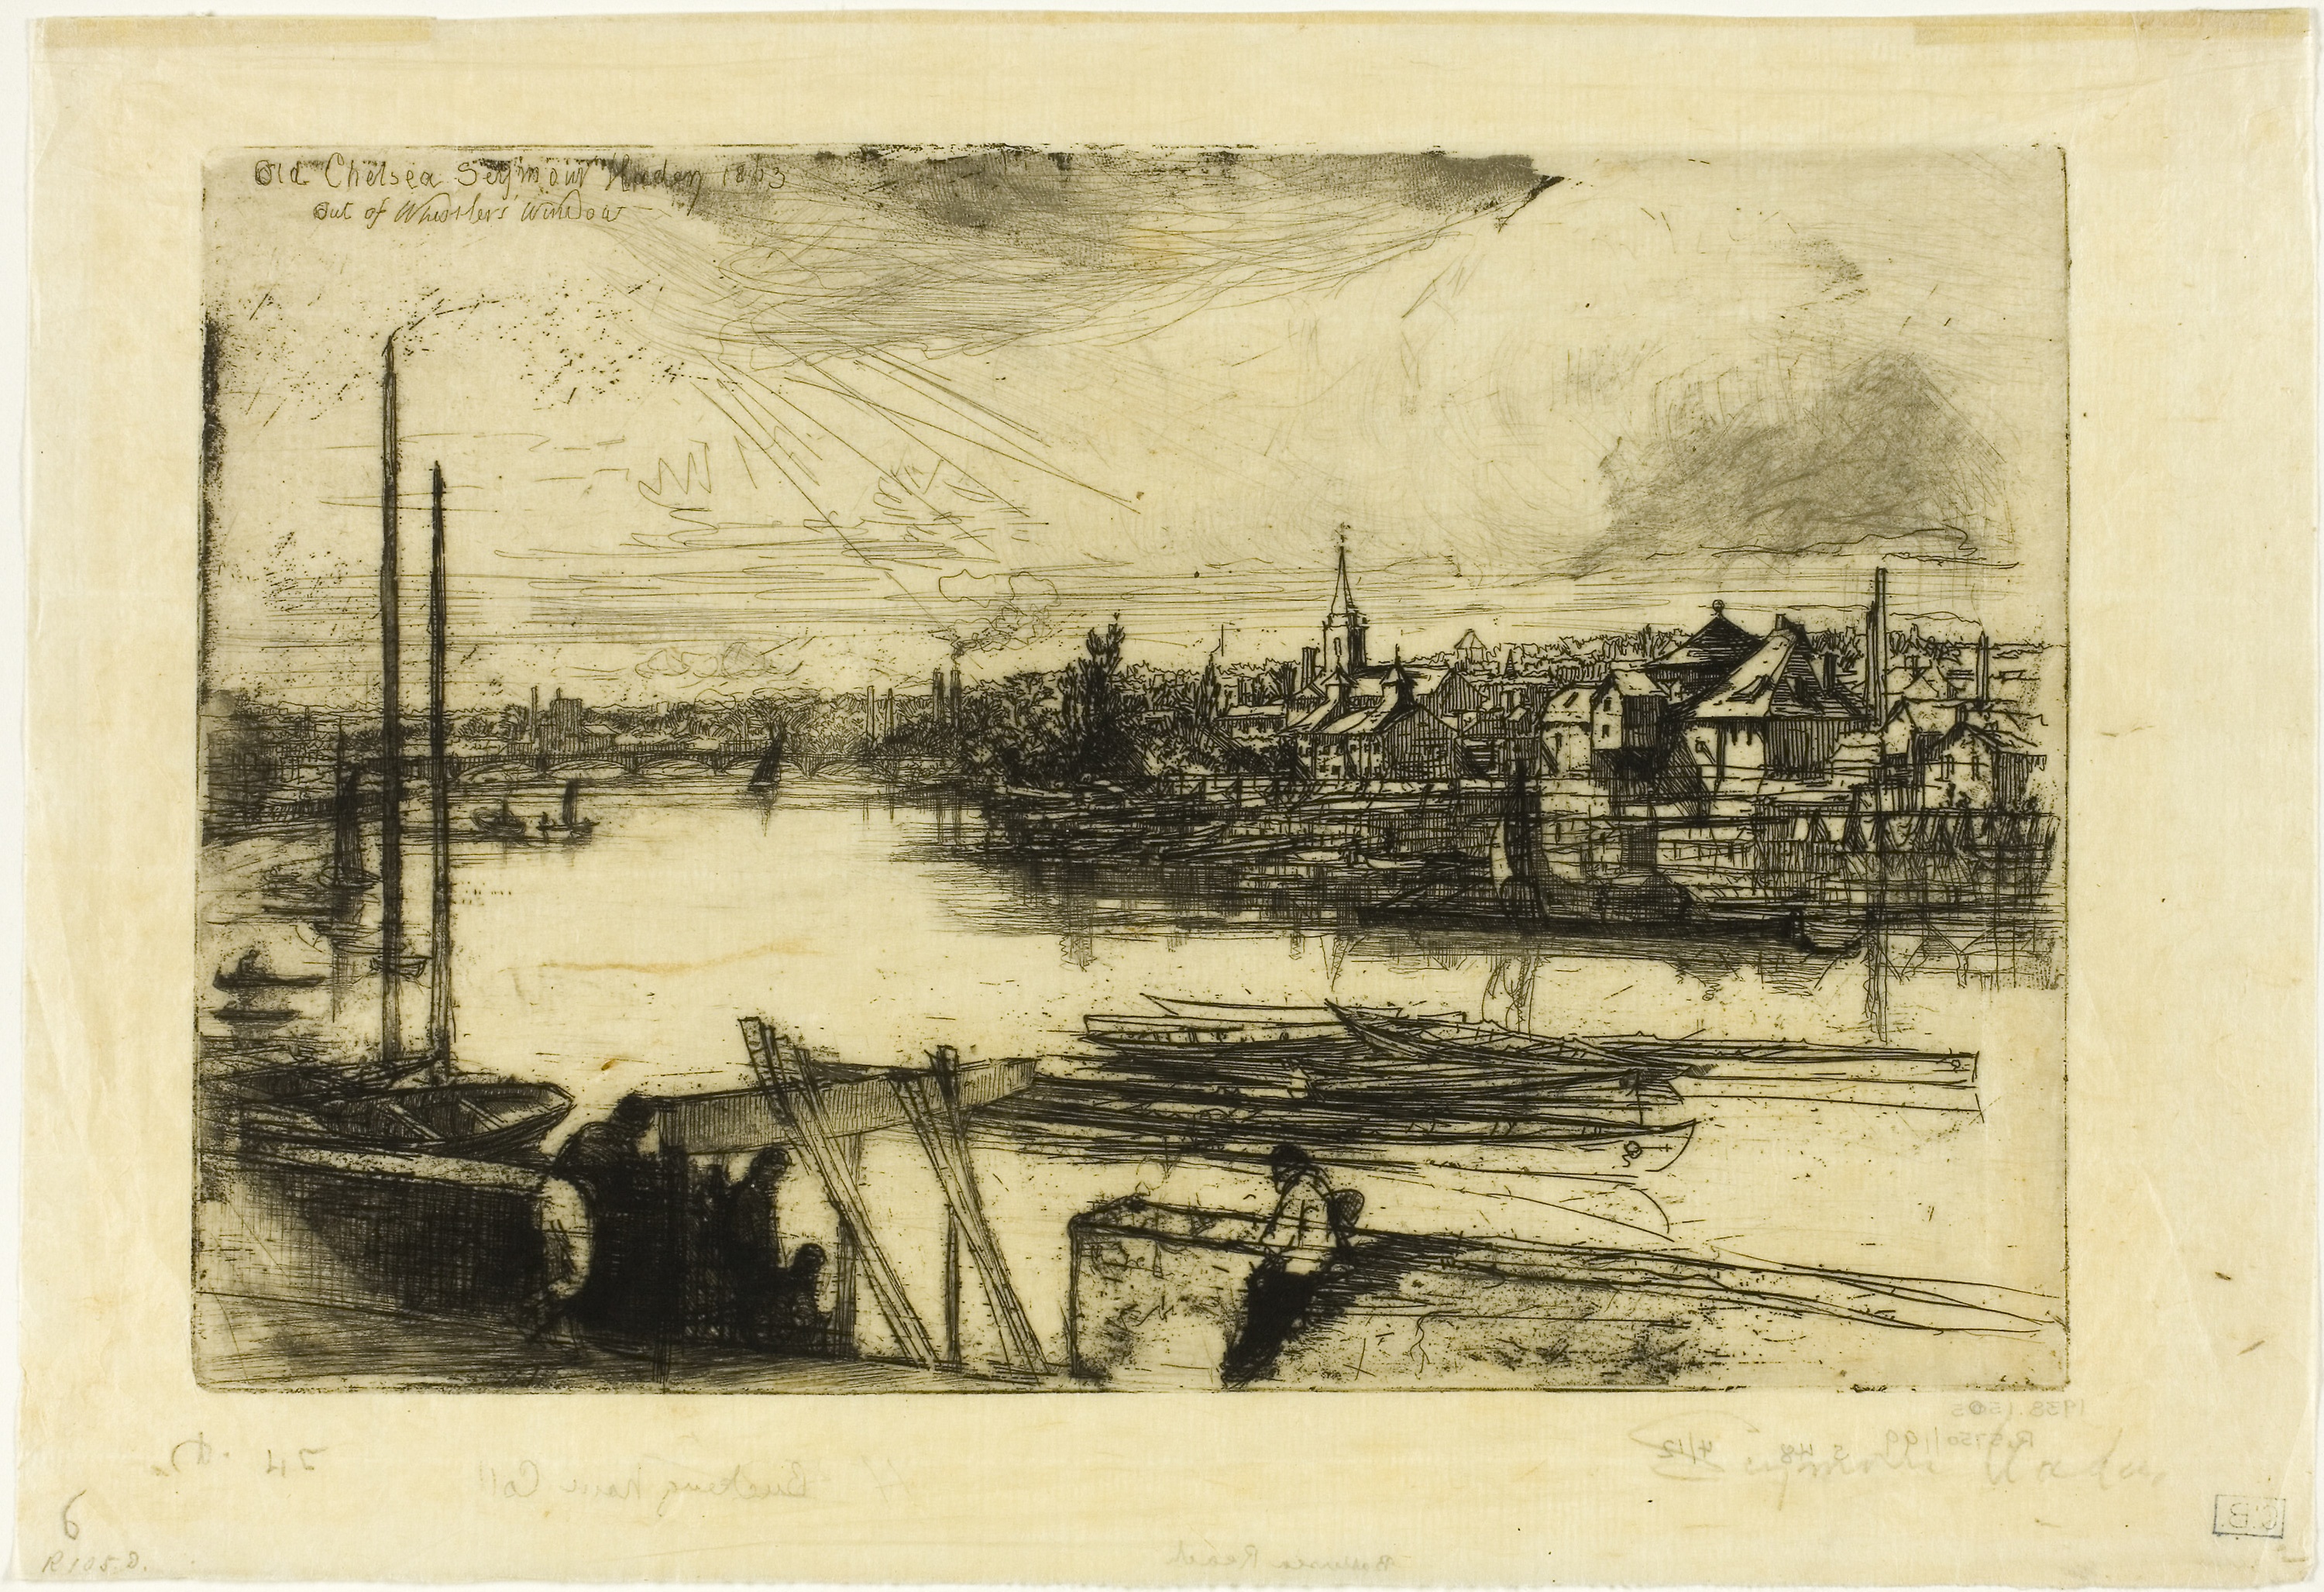
picture frame, painting, history, visual arts, artwork, art, galiot, drawing, stock photography, sketch